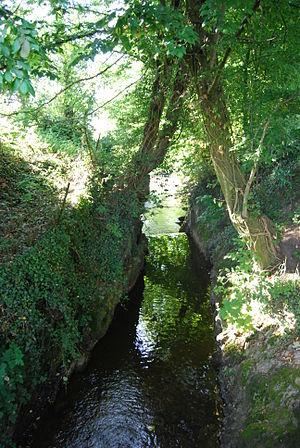
Canal creusé au Xème siècle permettant de relier l'Oise au Gland et de former ainsi l'Ile-Notre-Dame d'Hirson
Hirson est une commune française, située dans le département de l'Aisne en région Hauts-de-France.